Joseph Tomlinson (civil engineer)

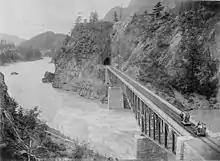
The Cisco Bridge

Mitchell was well-acquainted with Tomlinson's work in New Brunswick, and asked him to join the new Department of Marine and Fisheries. Tomlinson agreed, and began working for the department on January 1, 1870. He was formally appointed General Superintendent of Lighthouses and Constructive Engineer on May 5, 1871. His duties in regards to new lighthouses were to select sites, visit sites prior to construction, prepare plans and specifications, visit sites during construction, and examine and report on the lighthouses once finished. He was also to inspect existing lighthouses, report on their condition, and recommend needed repairs. Tomlinson initially faced the difficult job of integrating the policies and practices of more than a dozen local, provincial, and regional lighthouse boards into a common code. He then had to develop designs for lighthouses. This project was especially difficult, as almost no plans for existing lighthouses existed to help inform best practices in lighthouse construction. By 1872, the department had erected 93 lighthouses with another 43 under contract. All of the structures were wooden, and each cost less than CAD$10,000. The number of lighthouses expanded so rapidly in the first five years of Tomlinson's work that in 1876 the Department of Marine and Fisheries established six regional agencies to take over responsibility for their operation and upkeep. Among the hundreds of lighthouses designed by Tomlinson, the East End Light and West End Light on Sable Island and Greenly Island are examples of his best work.